14th Street Tunnel shutdown

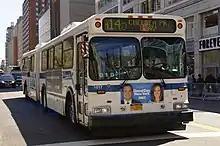
Initial contingency plans for the shutdown called for the M14 bus to be converted to Select Bus Service

The following month, the MTA decided that several of the previously announced mitigation measures would not be needed. For instance, the Williamsburg Bridge HOV restrictions and the 14th Street busway would not be implemented. In addition, the G would not receive full-length trains, though it would still see an increase in train frequencies during nights and weekends. However, the station improvements would still proceed, and the partial shutdown would begin on April 27, 2019, as previously confirmed. Due to crowding concerns the MTA considered making the First and Third Avenues stations exit-only during weekends. Under the new plan, the free out-of-system transfers would be kept, except for between 21st Street and Hunters Point Avenue in Queens, and would only be instituted during weekends and late nights. Instead of running five shuttle bus routes in Manhattan and Brooklyn at all times, two "Williamsburg Link" shuttle buses, clockwise and counterclockwise, would run during weekends and late nights only. M14A bus service in Manhattan would be increased during weekends.